Simulacron-3

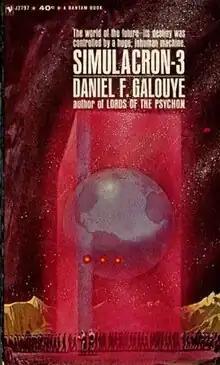
First edition cover, New York, 1964

Simulacron-3 (also published as Counterfeit World) is a 1964 science fiction novel by American author Daniel F. Galouye featuring an early literary description of a simulated reality.